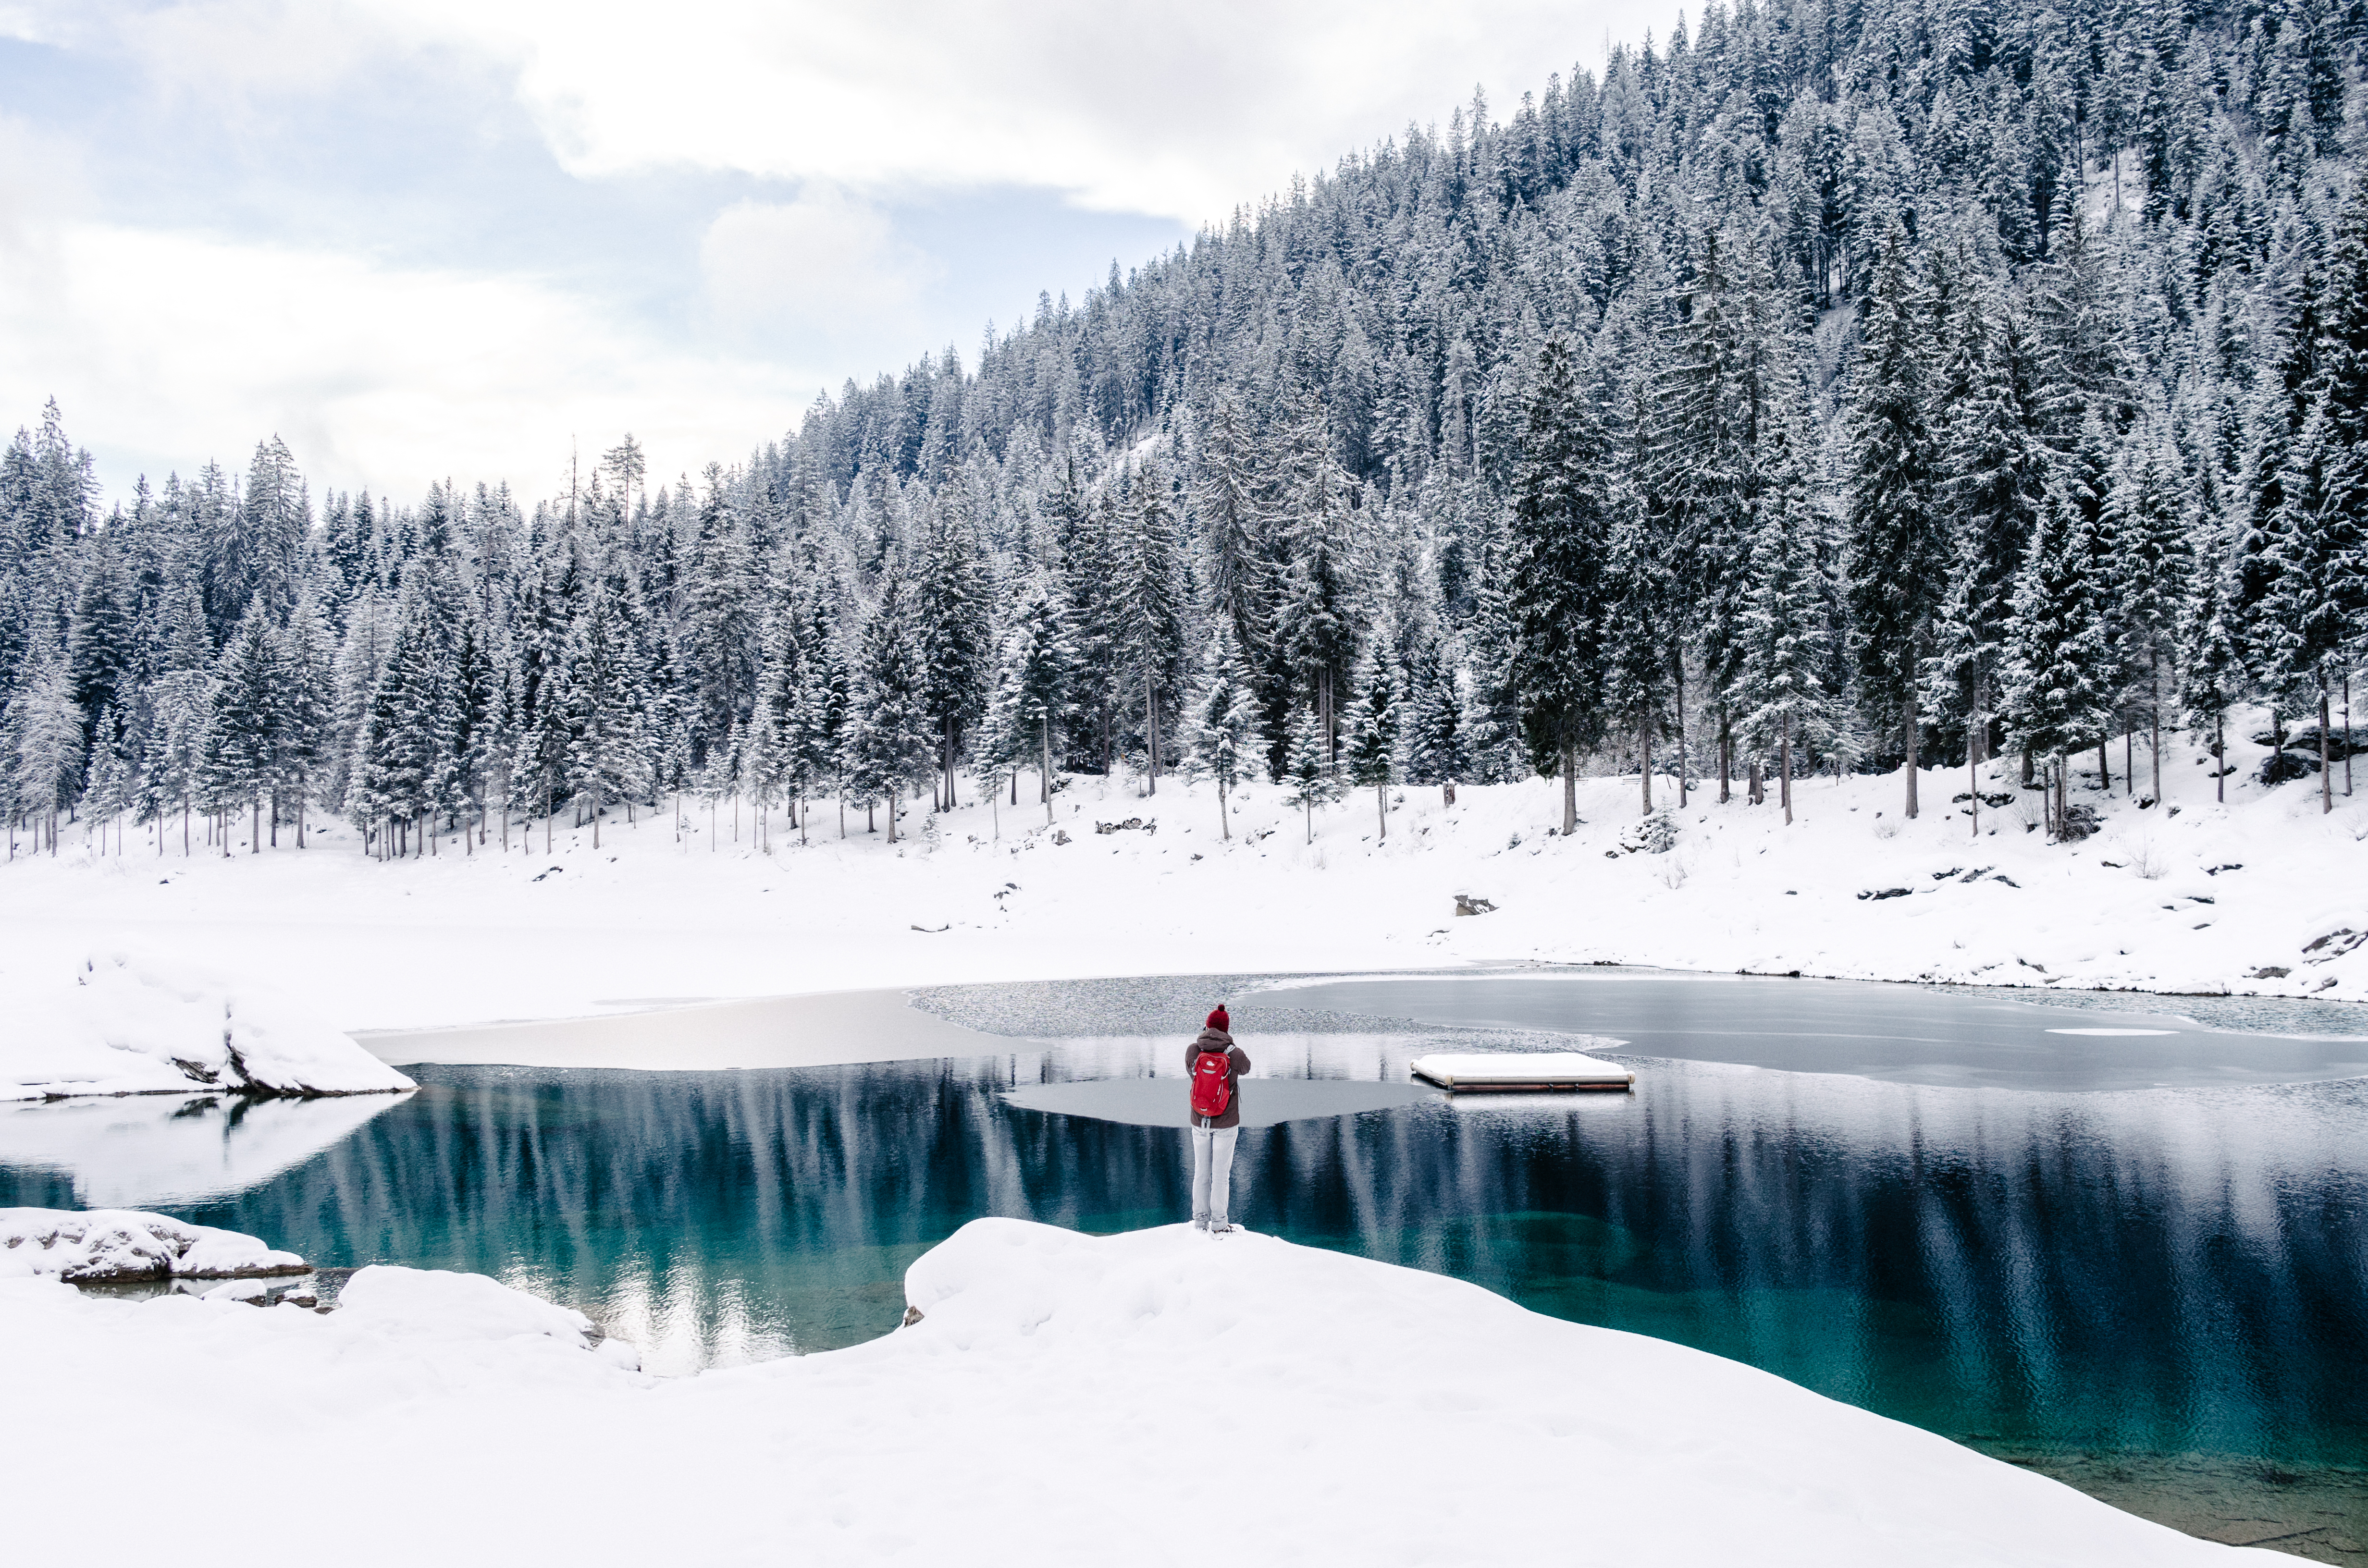
landscape, tree, water, nature, wilderness, person, mountain, snow, cold, winter, lake, mountain range, ice, scenic, weather, season, trees, outdoors, woods, piste, freezing, geological phenomenon